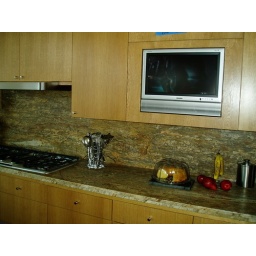
Dr. Herzog's kitchen TV flushed in maple cabinetsRodney